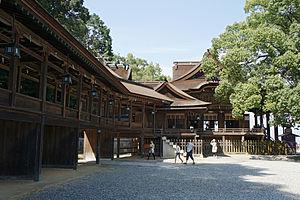
Kotohira-gū est un sanctuaire shinto situé dans le bourg de Kotohira du district de Nakatado, préfecture de Kagawa au Japon.